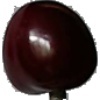
Label: Cherry 1